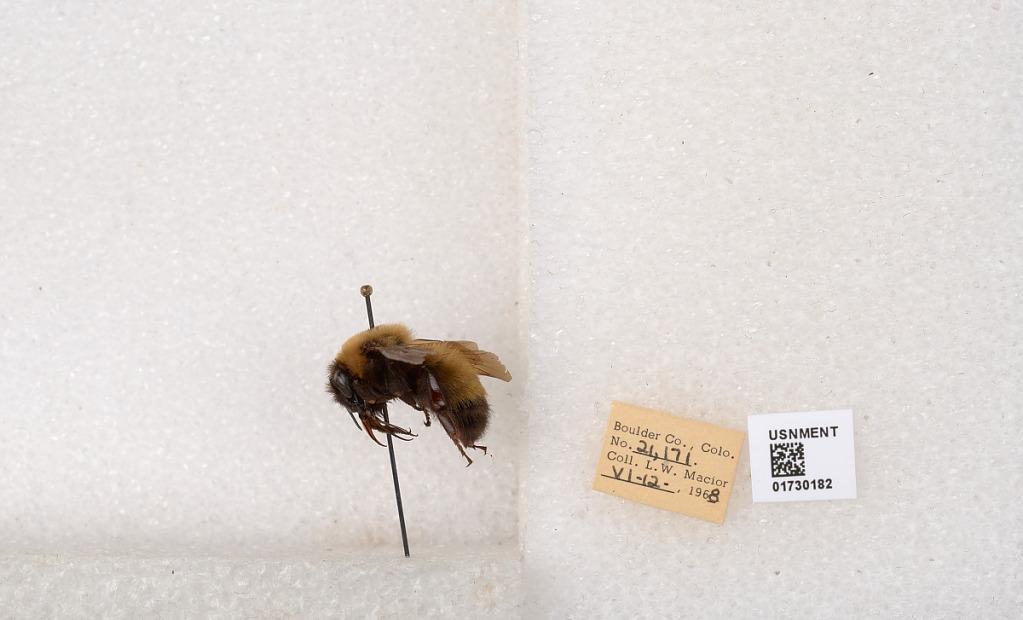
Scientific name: Bombus (Bombus) nevadensis Cresson